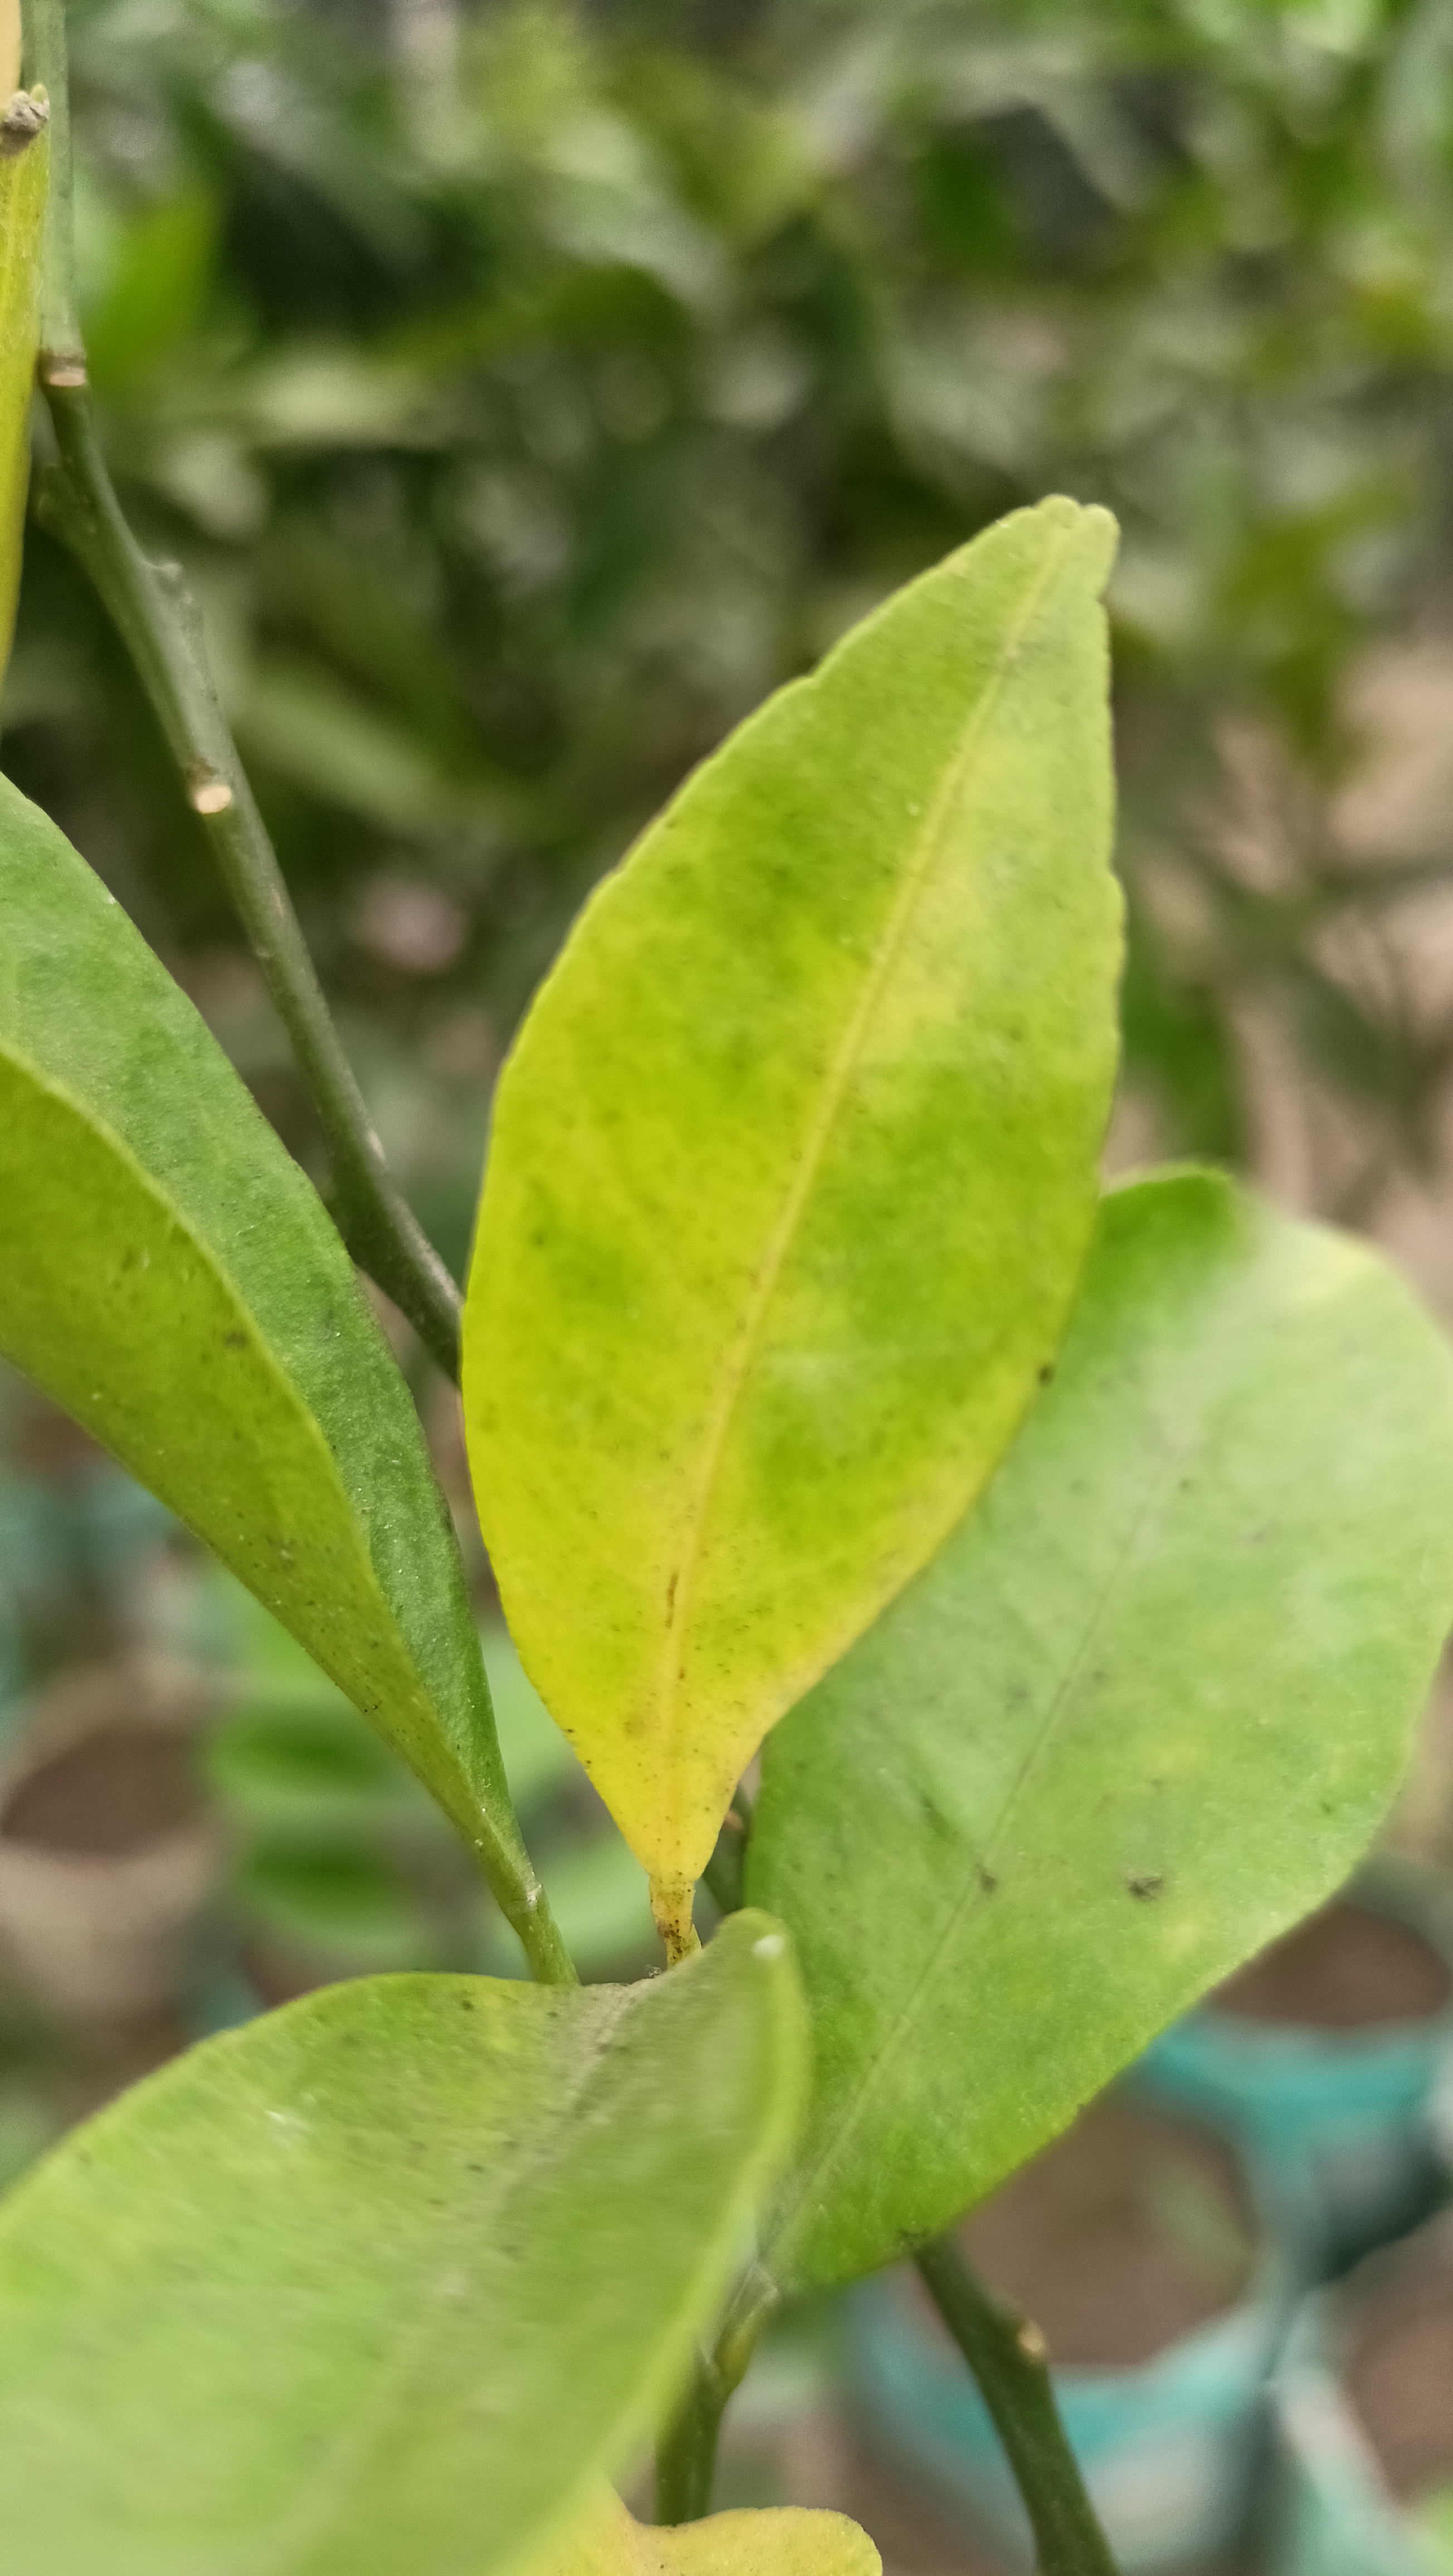
Mandarin leaf variety: Mandaring